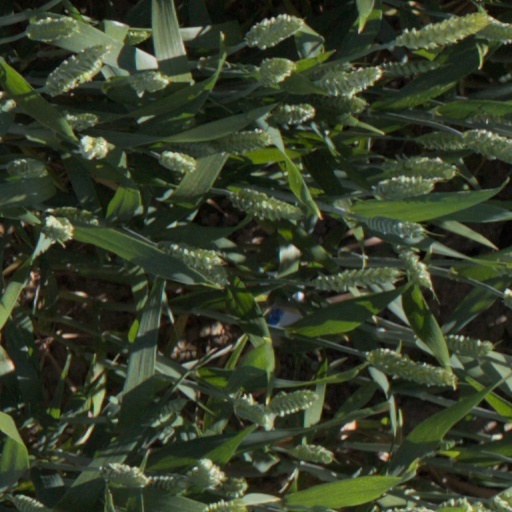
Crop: wheat